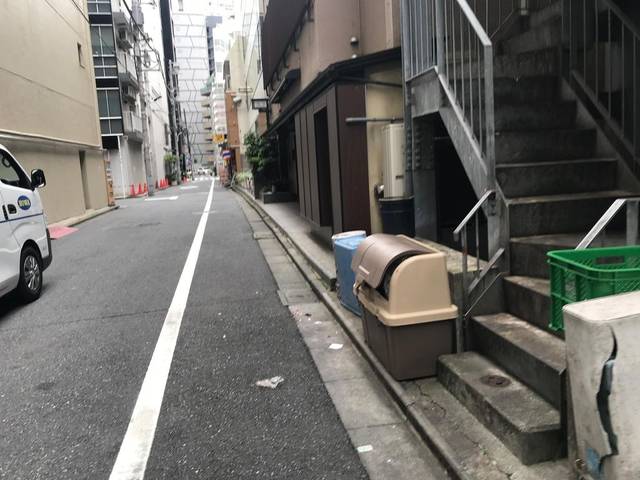
Region: Japan
Coordinates: 35.674, 139.738